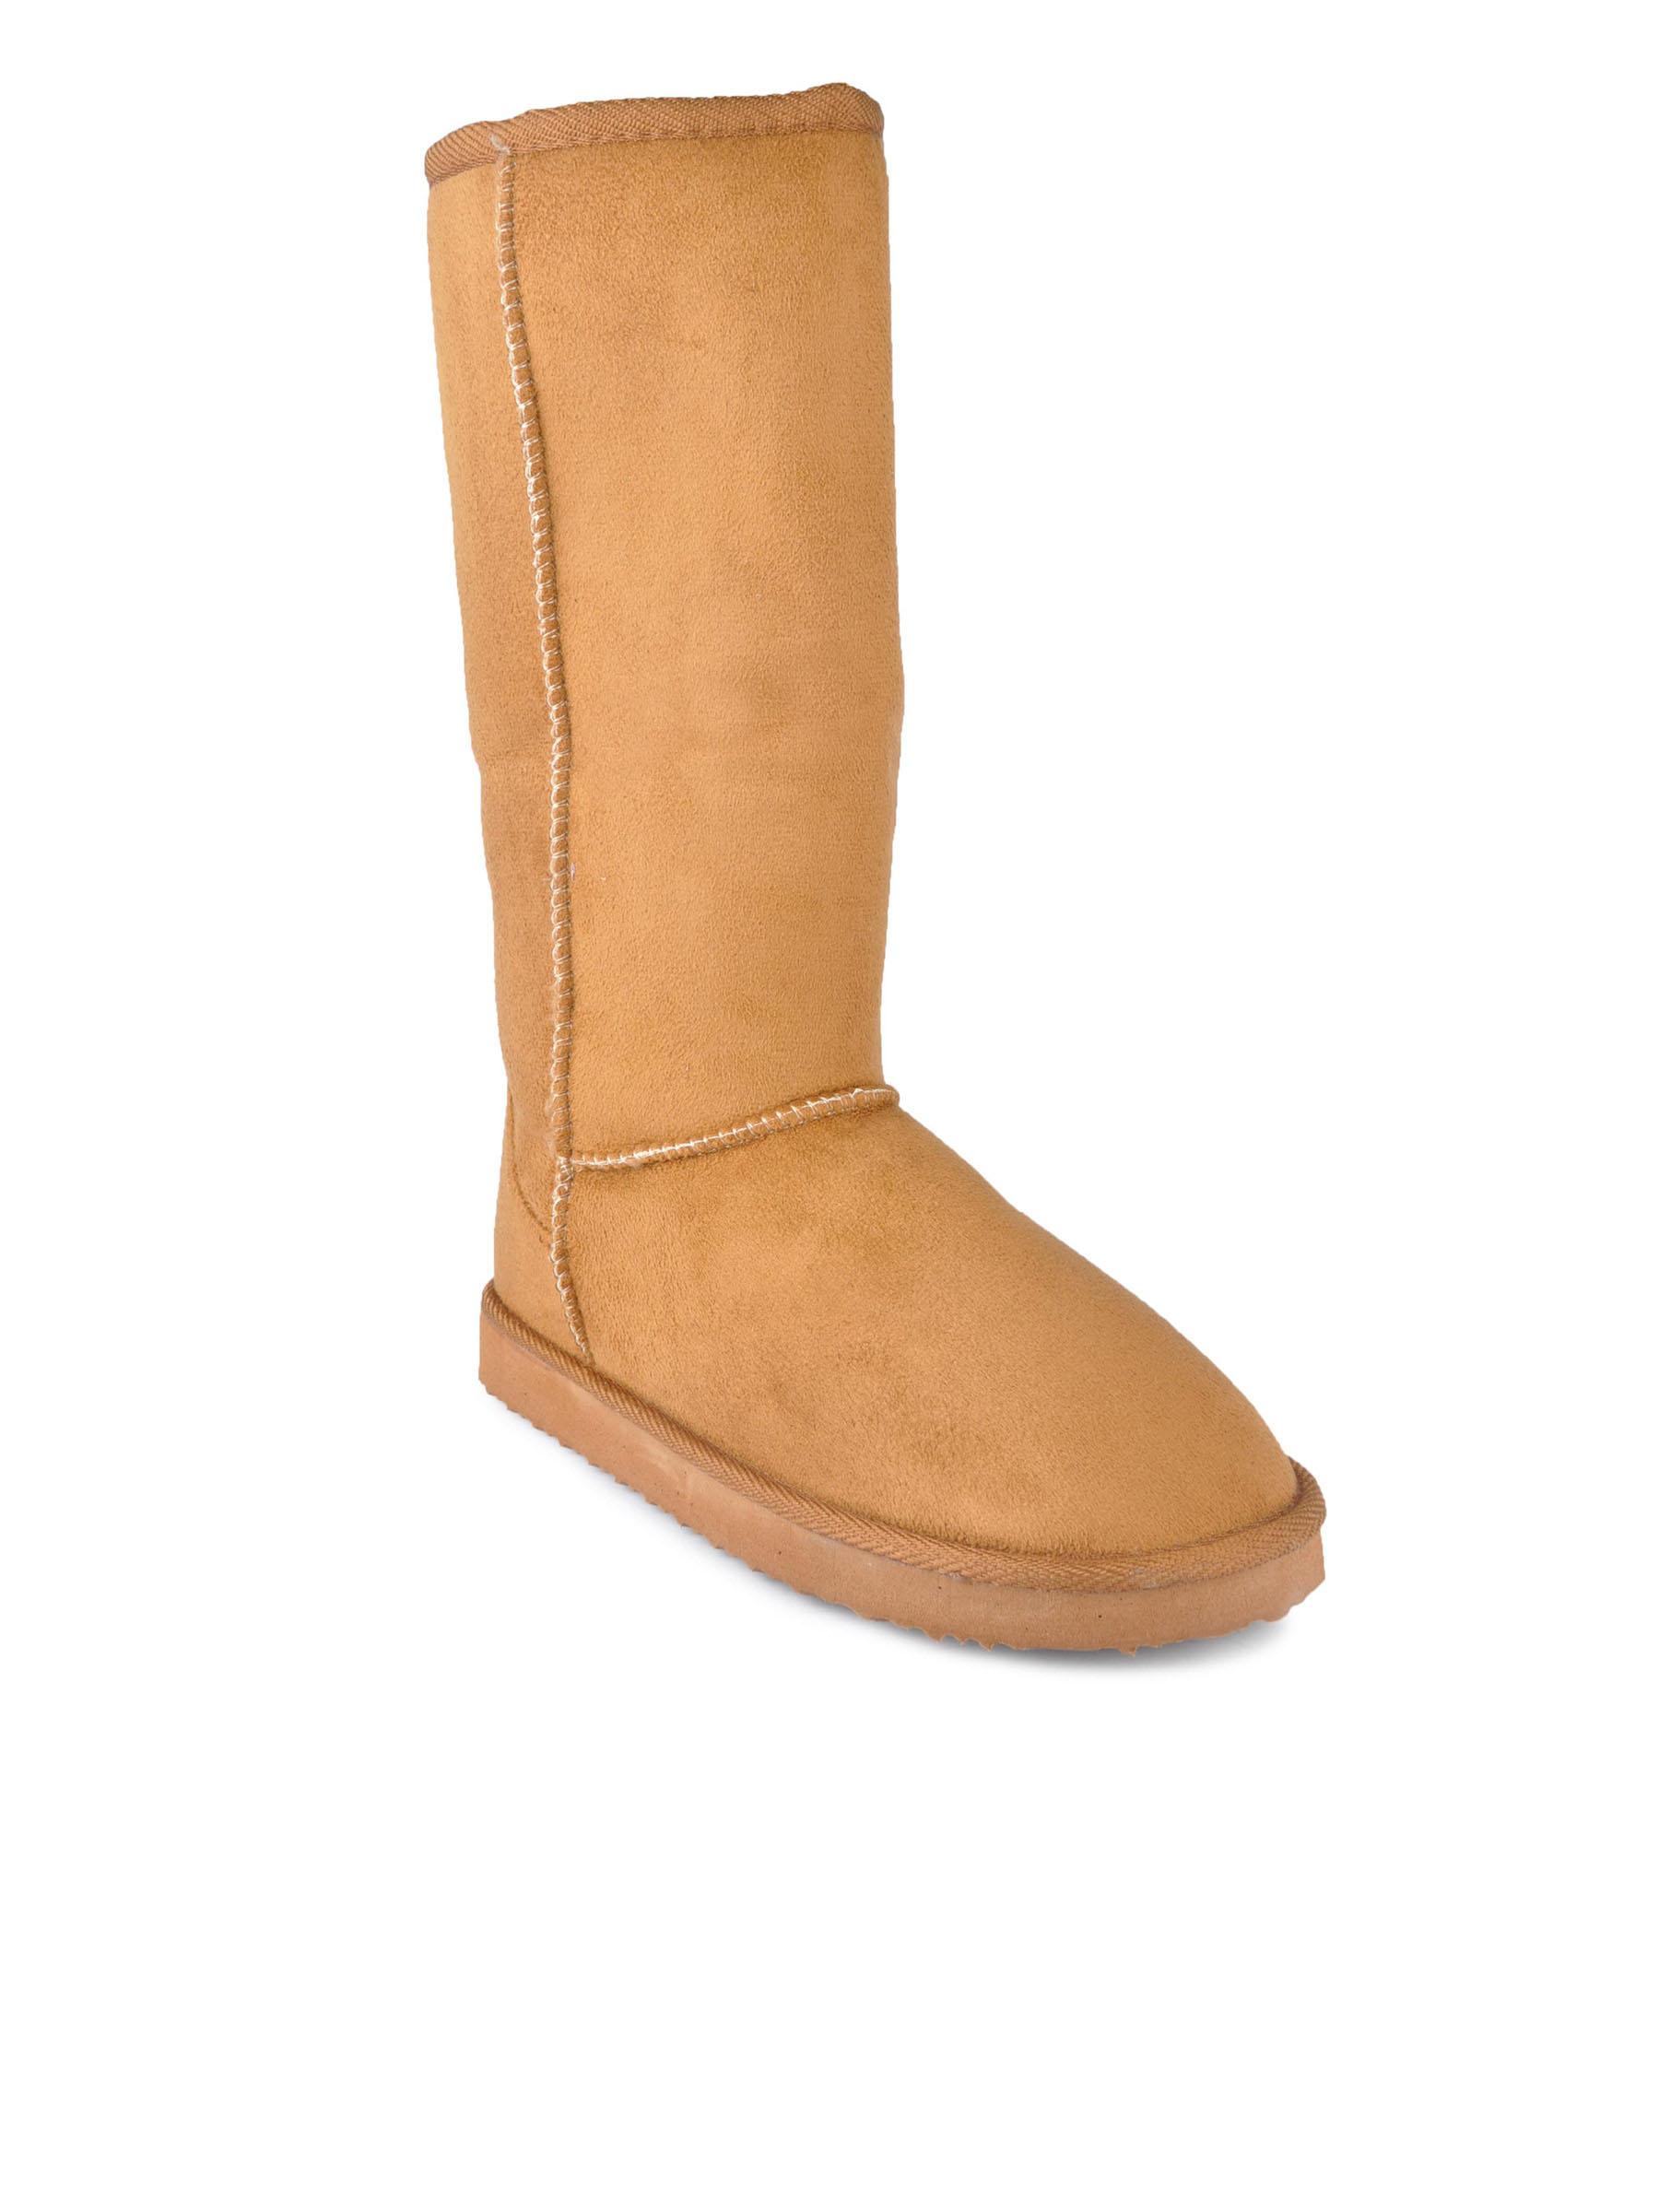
Carlton London Women Tan Brown Boots
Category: Footwear / Shoes / Flats
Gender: Women
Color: Tan
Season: Winter 2012
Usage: Casual